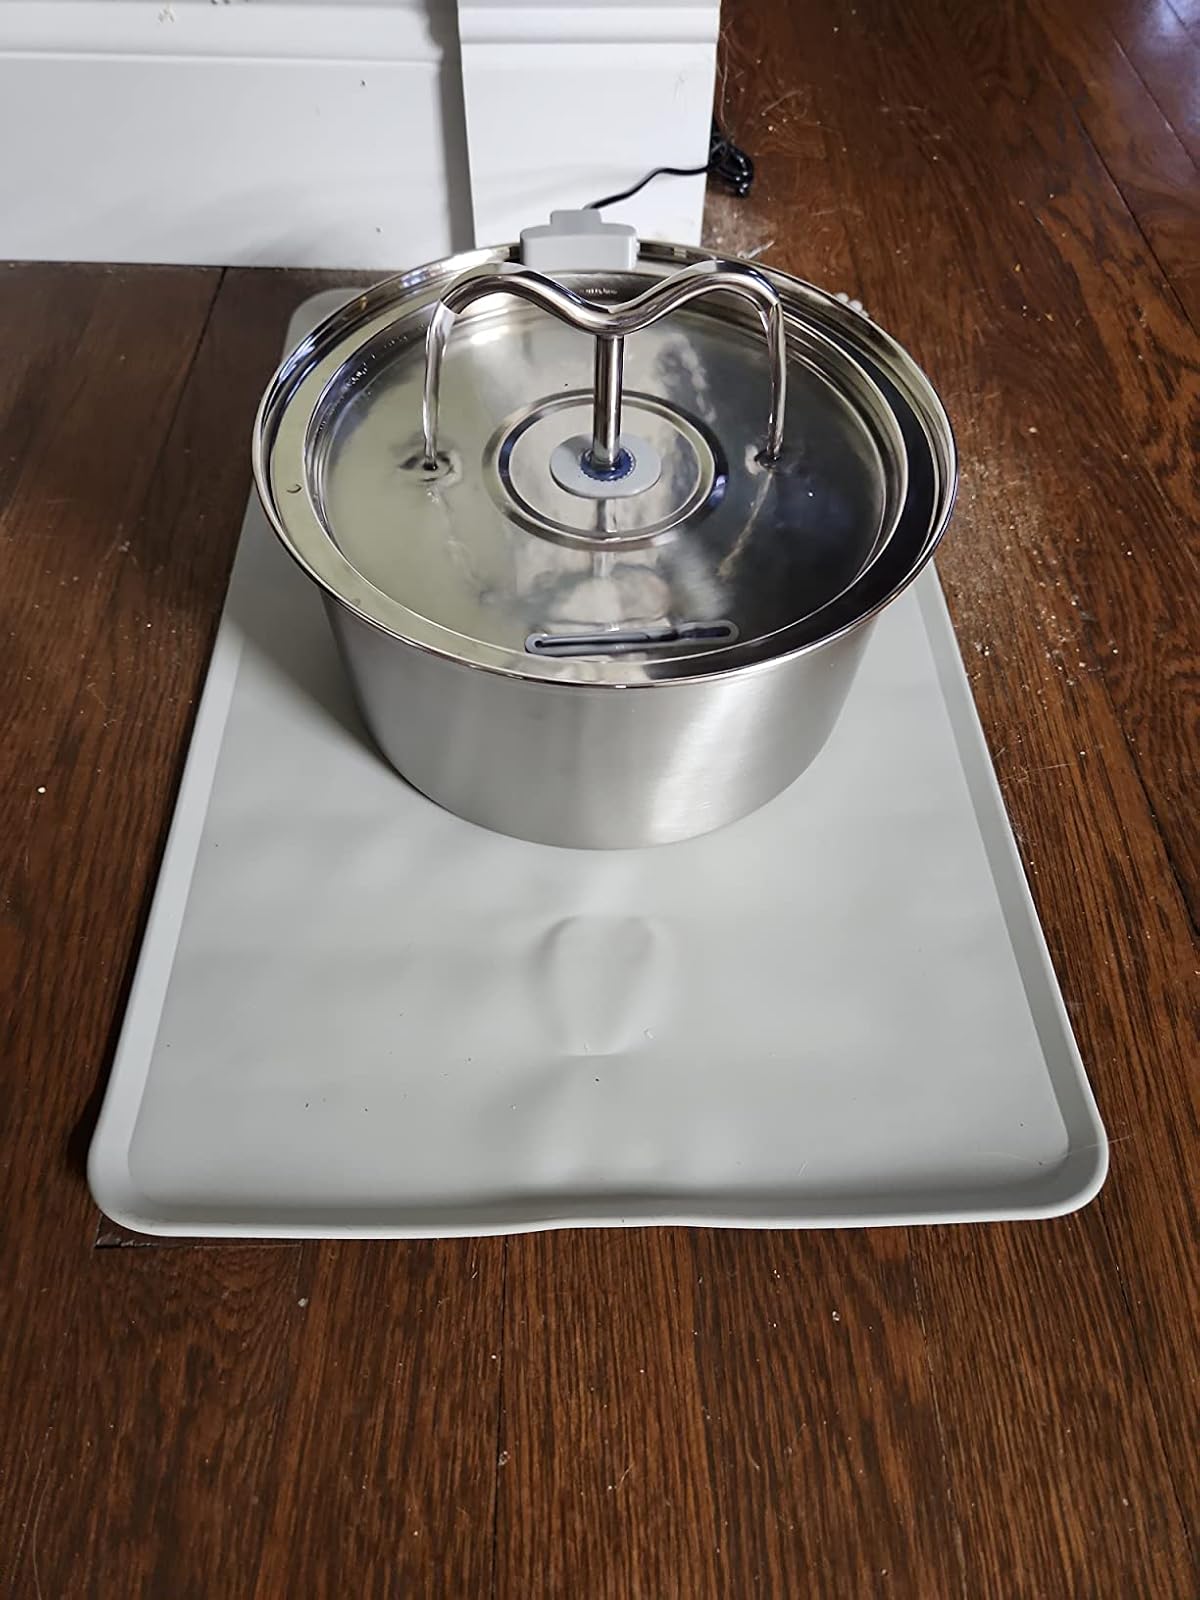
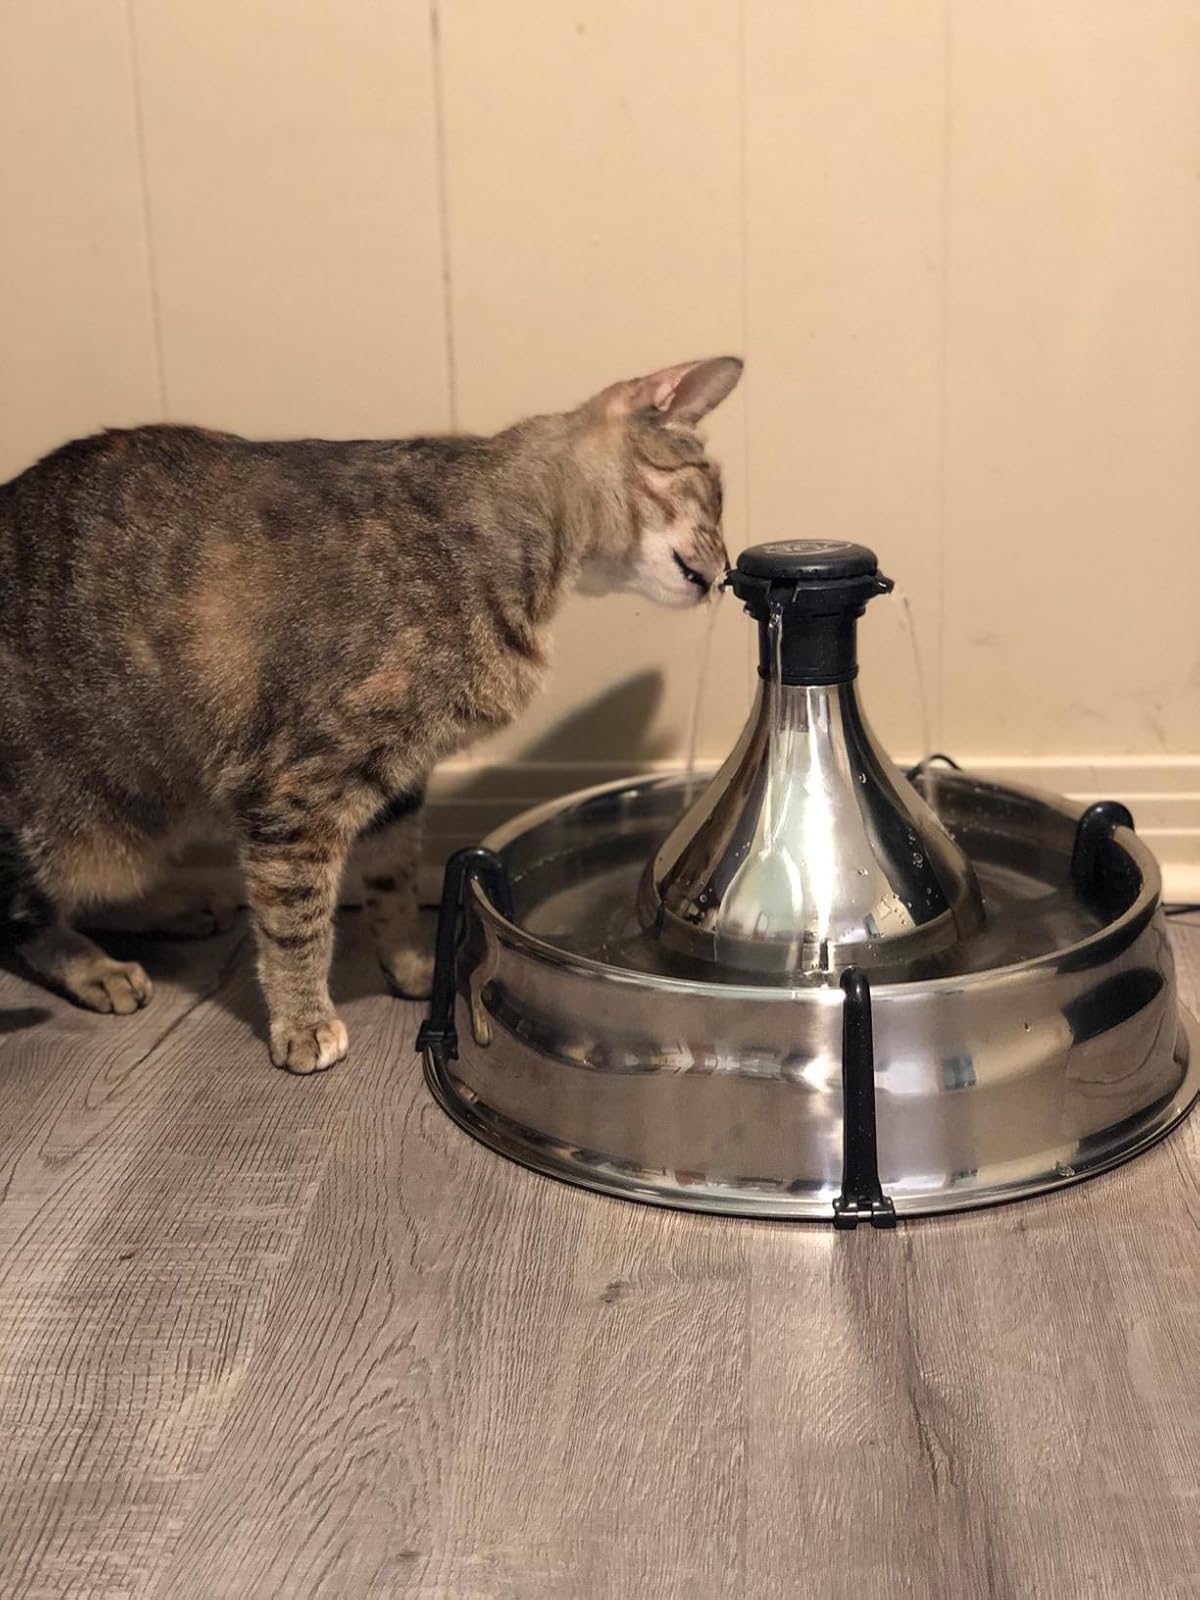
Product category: items_bowl
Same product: no